Romania in the Middle Ages

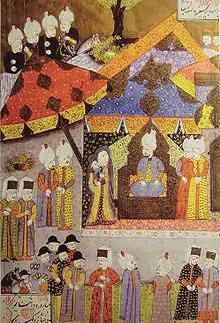
Suleiman I receiving Queen Isabella and her infant son at Buda (1541)

However, John I married a daughter of Sigismund I of Poland, Isabella, who in 1540 bore him a son. Already dying, the king took an oath from his barons to evade the treaty of Oradea, and his counselor, George Martinuzzi, had the infant John II Sigismund elected as king (1540–1571). Ferdinand I sent troops to take Buda, but they withdrew upon the advance of the Ottoman army. On August 29, 1541 Suleiman I summoned the Hungarian lords to his camp, and while the reception was taking place, his troops occupied the capital of the kingdom. At the same time the sultan assigned the territories of the kingdom east of the Tisa to Queen Isabella and her son in return for an annual tribute.